Duchess Sophia Charlotte of Oldenburg

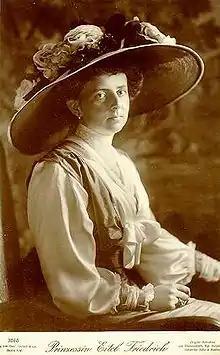
A photograph of Sophia Charlotte, 1913.

Duchess Sophia Charlotte of Oldenburg (2 February 1879 – 29 March 1964) was a member of the House of Holstein-Gottorp. She was the only surviving child of Frederick Augustus II, Grand Duke of Oldenburg by his first wife Princess Elisabeth Anna of Prussia.